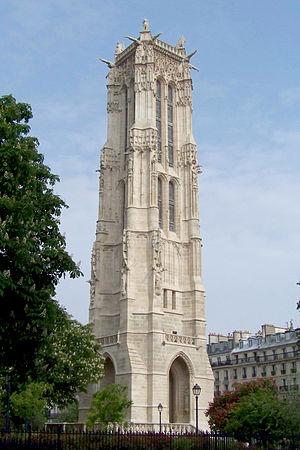
La tour Saint-Jacques est l'unique vestige de l'église Saint-Jacques-la-Boucherie, dont le nouveau clocher est construit entre 1509 et 1523, ce clocher-tour est dressé au milieu du premier square parisien, qui porte son nom, dans le 4ᵉ arrondissement de Paris.